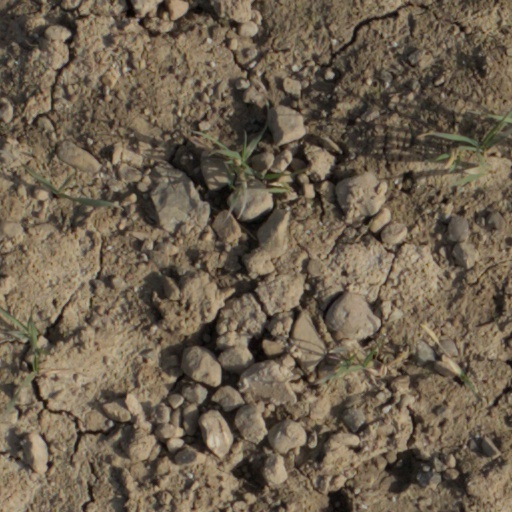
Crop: wheat